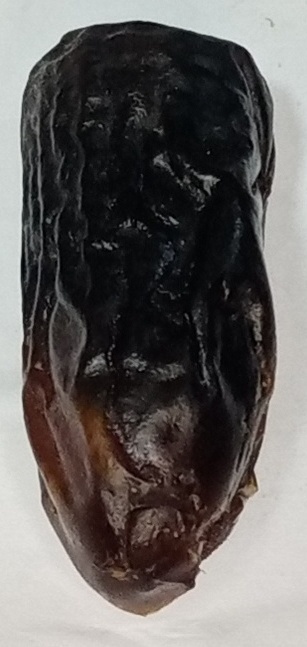
Variety: gajar
Size: medium
Grade: grade-1